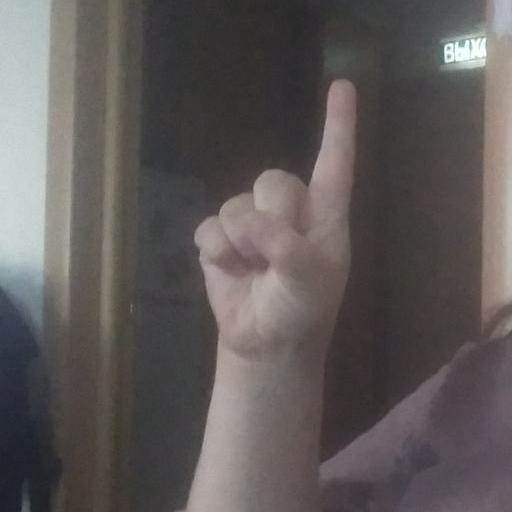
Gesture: one